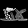
Label: Sandal